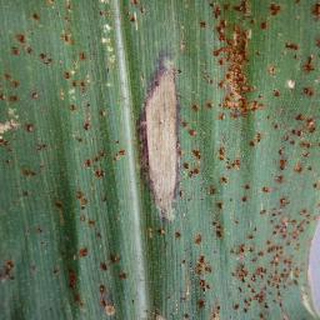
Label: corn_northern_leaf_blight